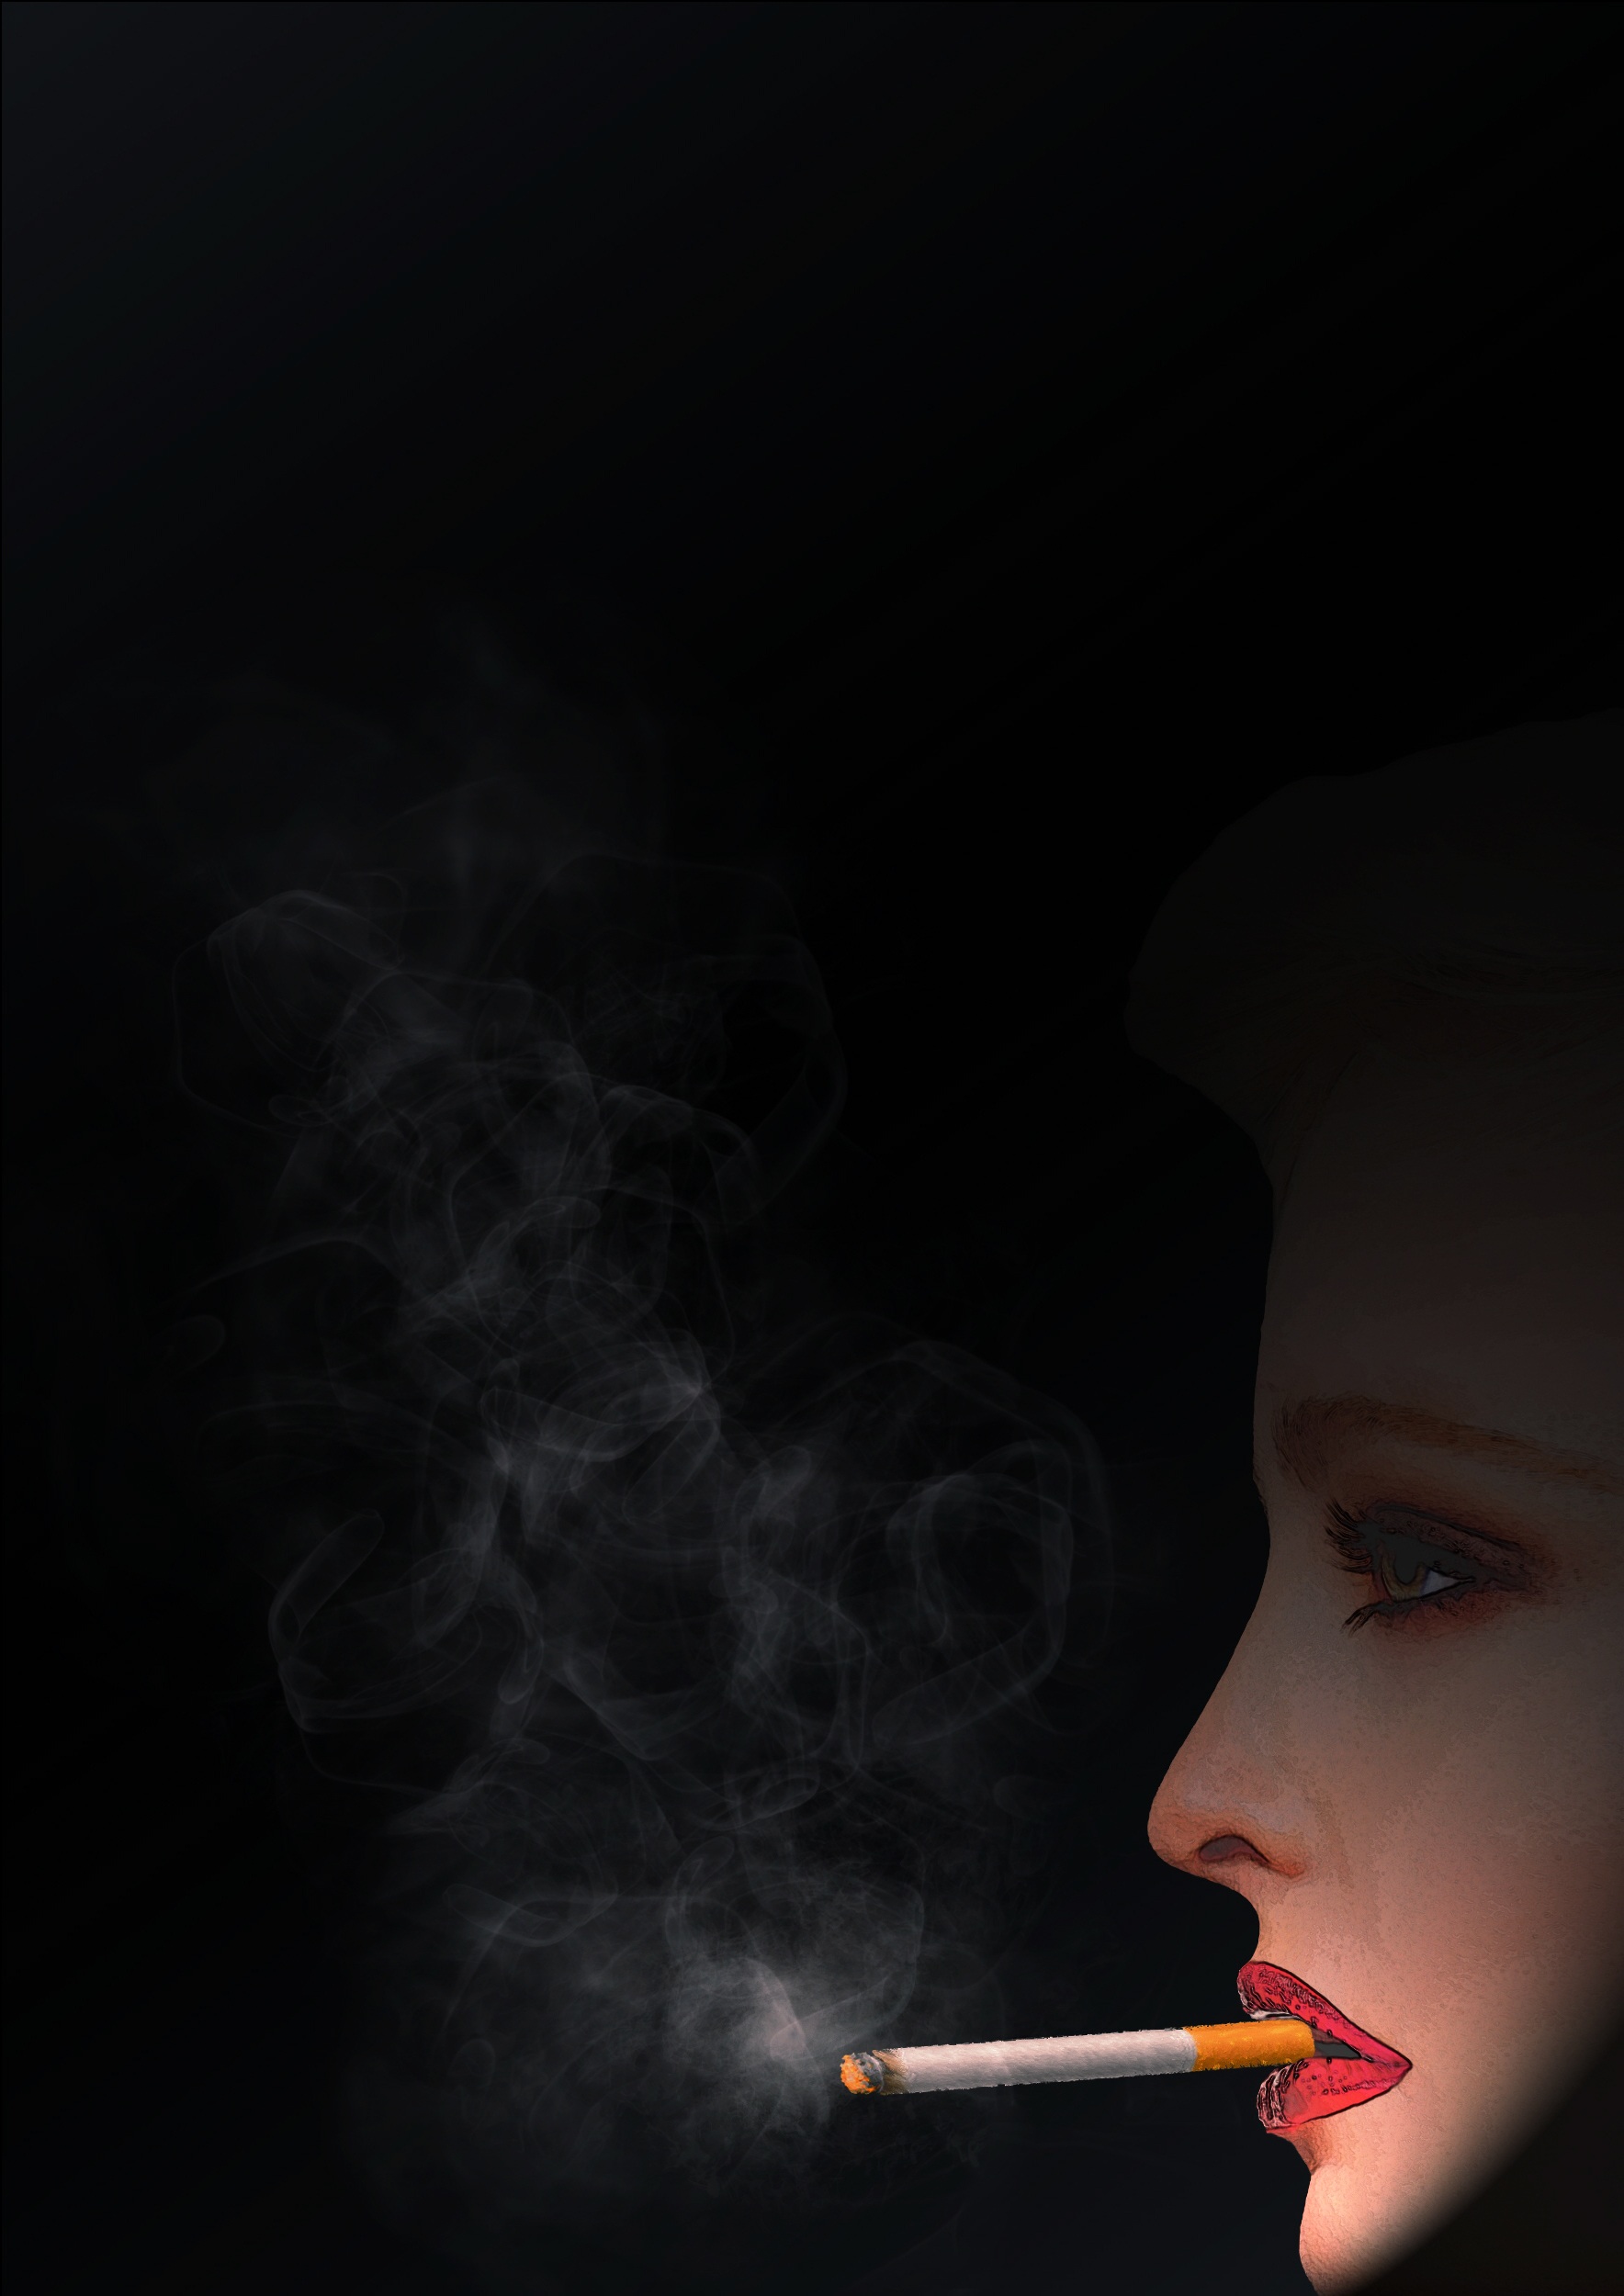
light, woman, night, smoke, smoking, flame, darkness, black, lighting, cigarette, cool, casual, embers, nicotine